Bulls–Cavaliers rivalry

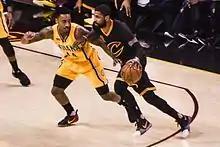
The Cavaliers drafted Irving first overall in 2011.

In the summer of 2010, Cavaliers superstar LeBron James became a free agent, and announced on ESPN that he would join the Miami Heat, to join Chris Bosh and Dwyane Wade. Cleveland's first season without James was an awful year, finishing with a record of . Meanwhile, the Bulls finished and earned the first seed in the Eastern Conference playoffs; Derrick Rose would win the NBA MVP. However, the Bulls lost in the Eastern Conference finals against the Miami Heat, who would lose in the NBA Finals against the Dallas Mavericks. Cleveland would draft Duke point guard Kyrie Irving with the first pick and Texas center Tristan Thompson with the fourth pick in the 2011 NBA draft. Irving would win the Rookie of the Year Award. However, the Cavaliers' best season without James was when they finished in 2013–14.